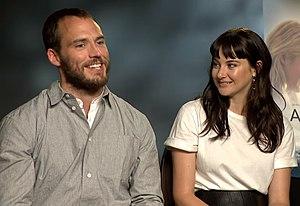
Sam Claflin, né le 27 juin 1986 à Ipswich en Angleterre, est un acteur britannique.
À la dérive ou En pleine tempête au Québec est un drame américain adapté d'une histoire vraie, réalisé par Baltasar Kormákur et sorti en 2018.